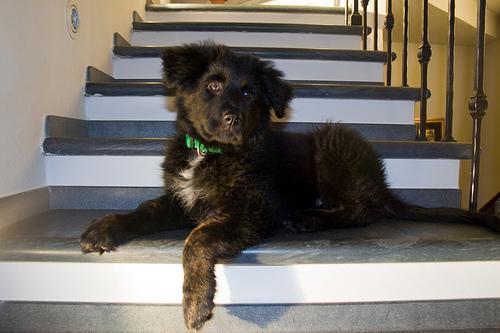
newfoundland